Sandrine Quétier

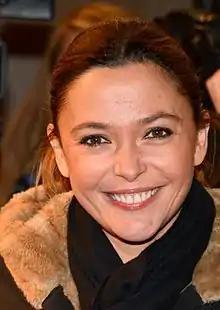
Quétier in 2013

Sandrine Quétier was born in Paris and spent her childhood at the Vallée de Chevreuse. She graduated at age 17 with her high school final exam before starting to study.